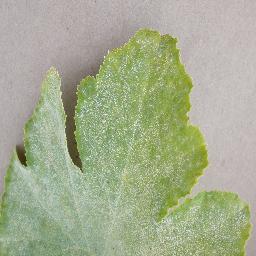
Label: Squash___Powdery_mildew